Asadollah Alam

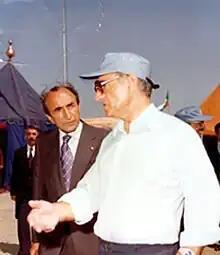
Alam speaking with Mohammad Reza Shah

In 1964, he was appointed as chancellor of Shiraz University and a few years later served host to the King of Belgium in his visit to Fars province. Beginning in December 1966 he was the minister of court for many years. Furthermore, he was the head and bursar of the Pahlavi Foundation. He was also a supporter of the campaign of Richard Nixon, during the United States presidential elections.